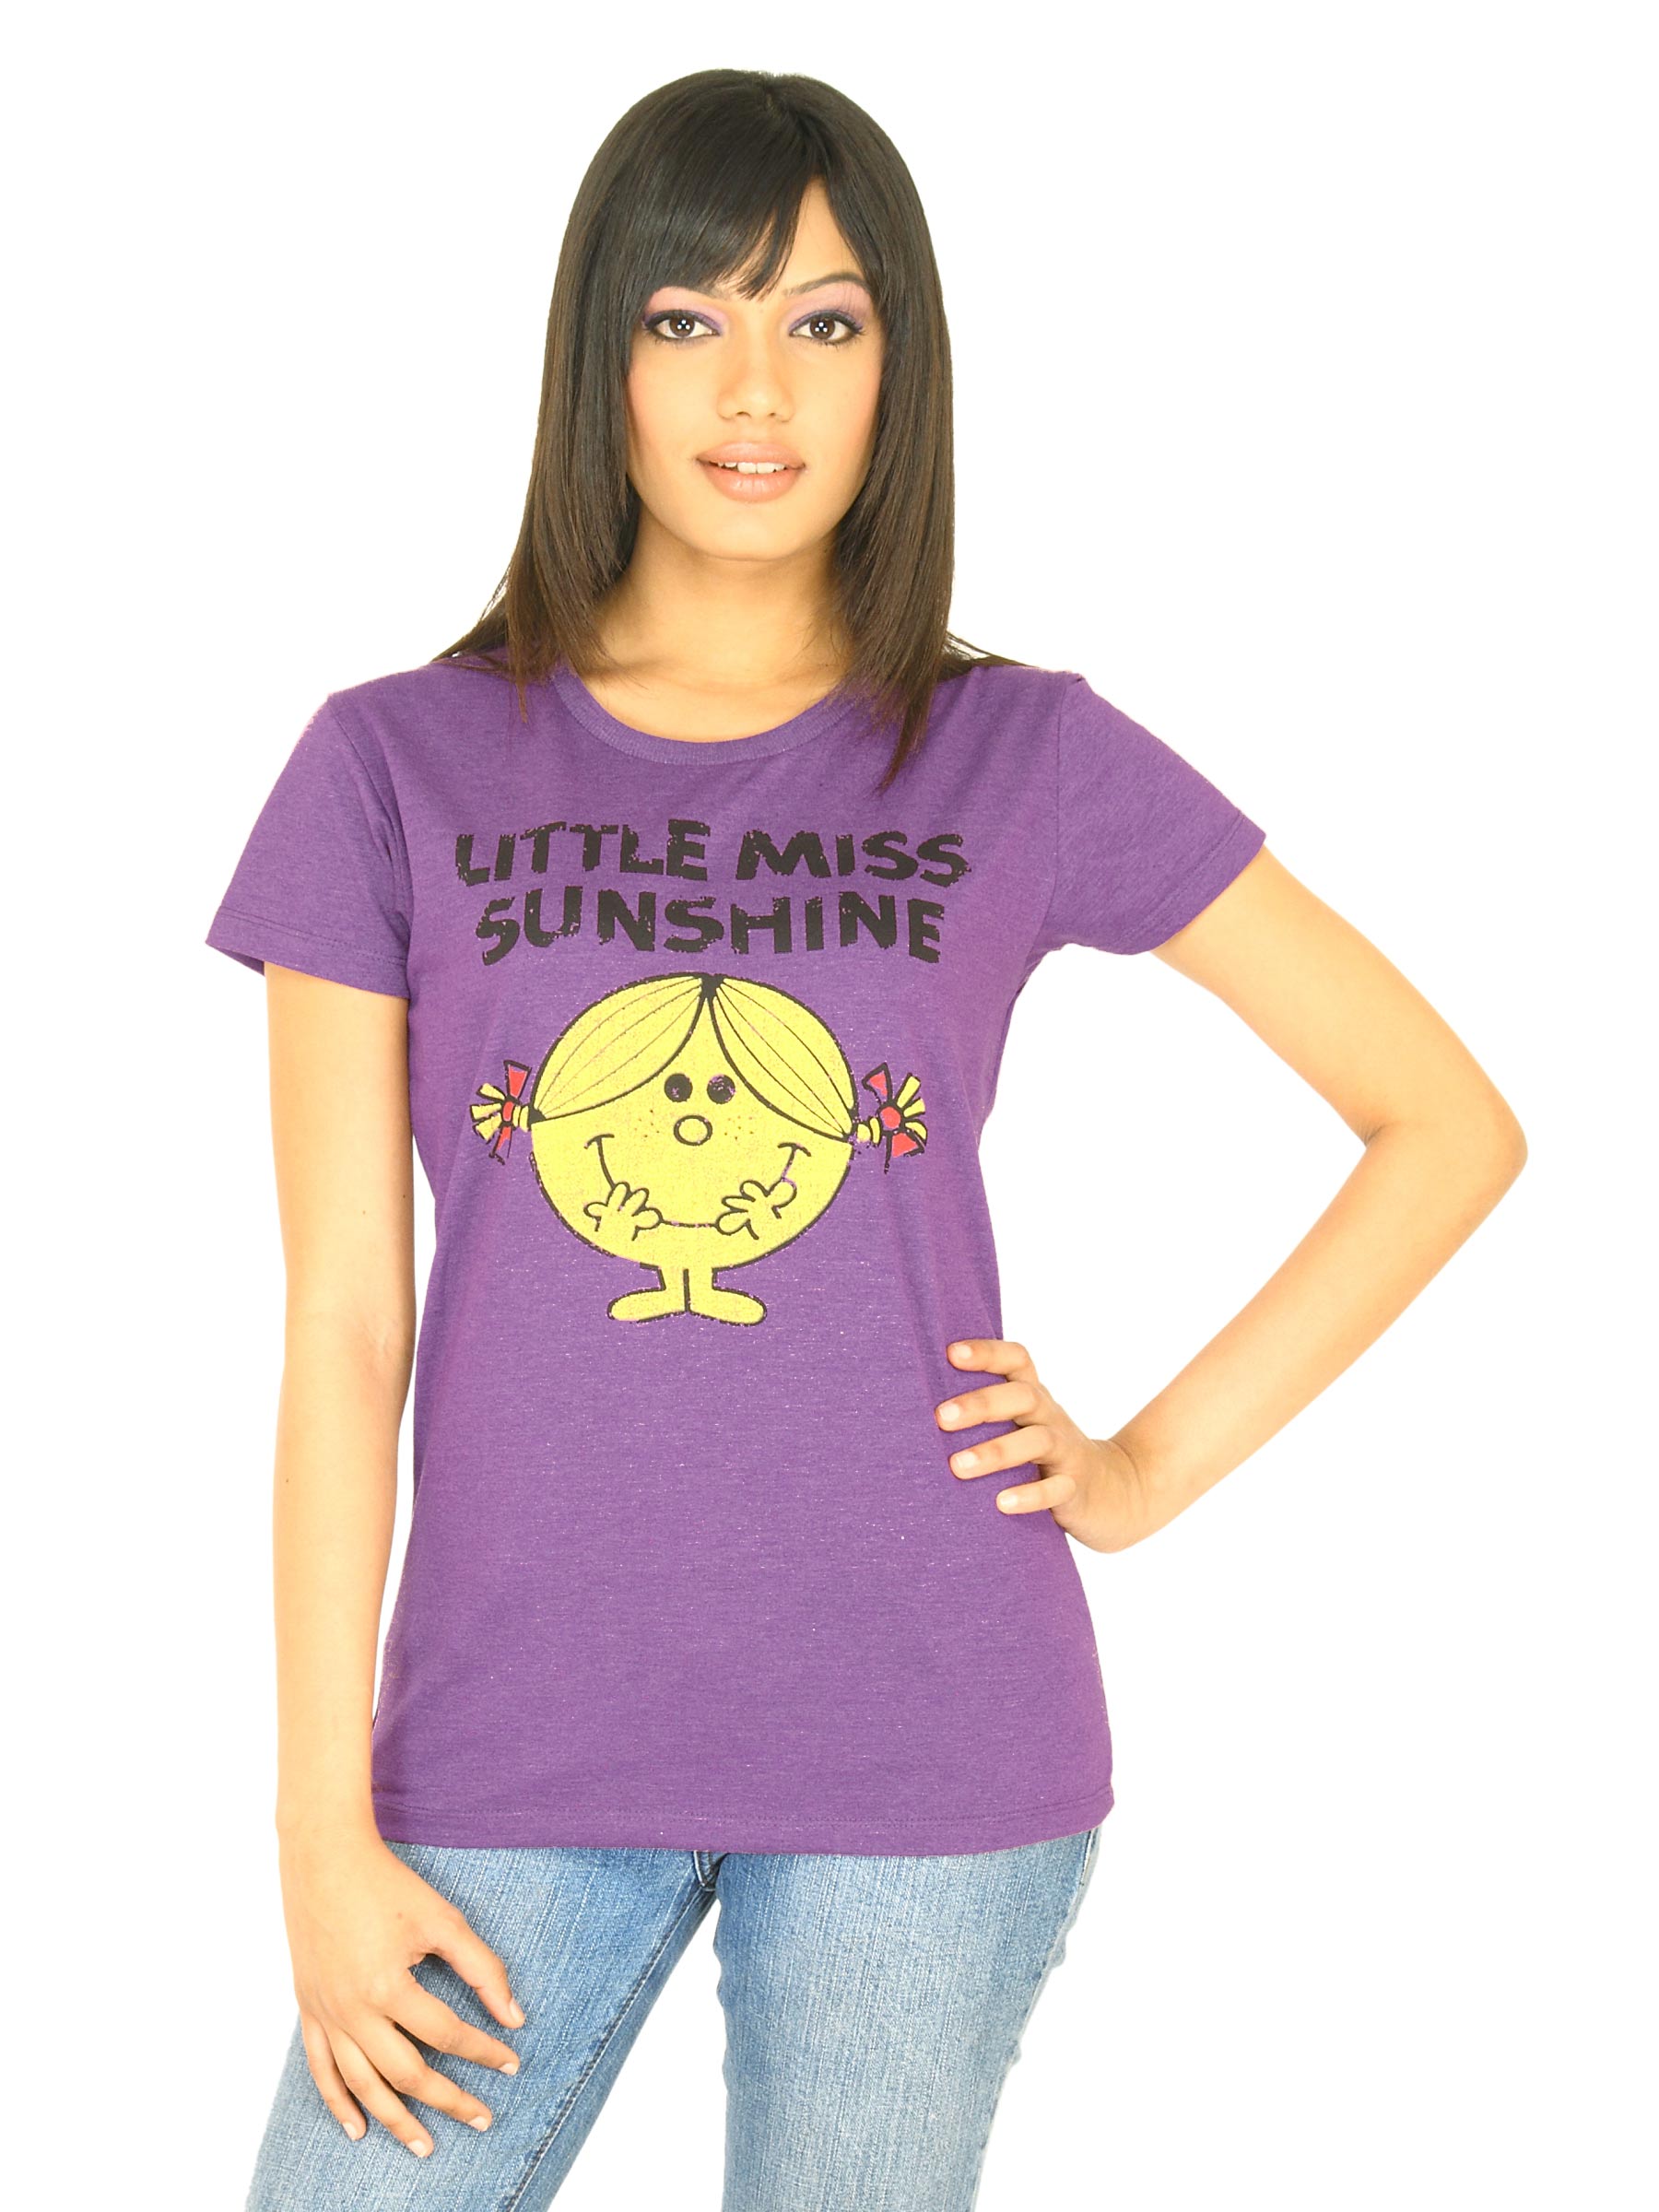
Little Miss Women Printed Purple T-shirt
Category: Apparel / Topwear / Tshirts
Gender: Women
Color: Purple
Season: Fall 2011
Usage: Casual